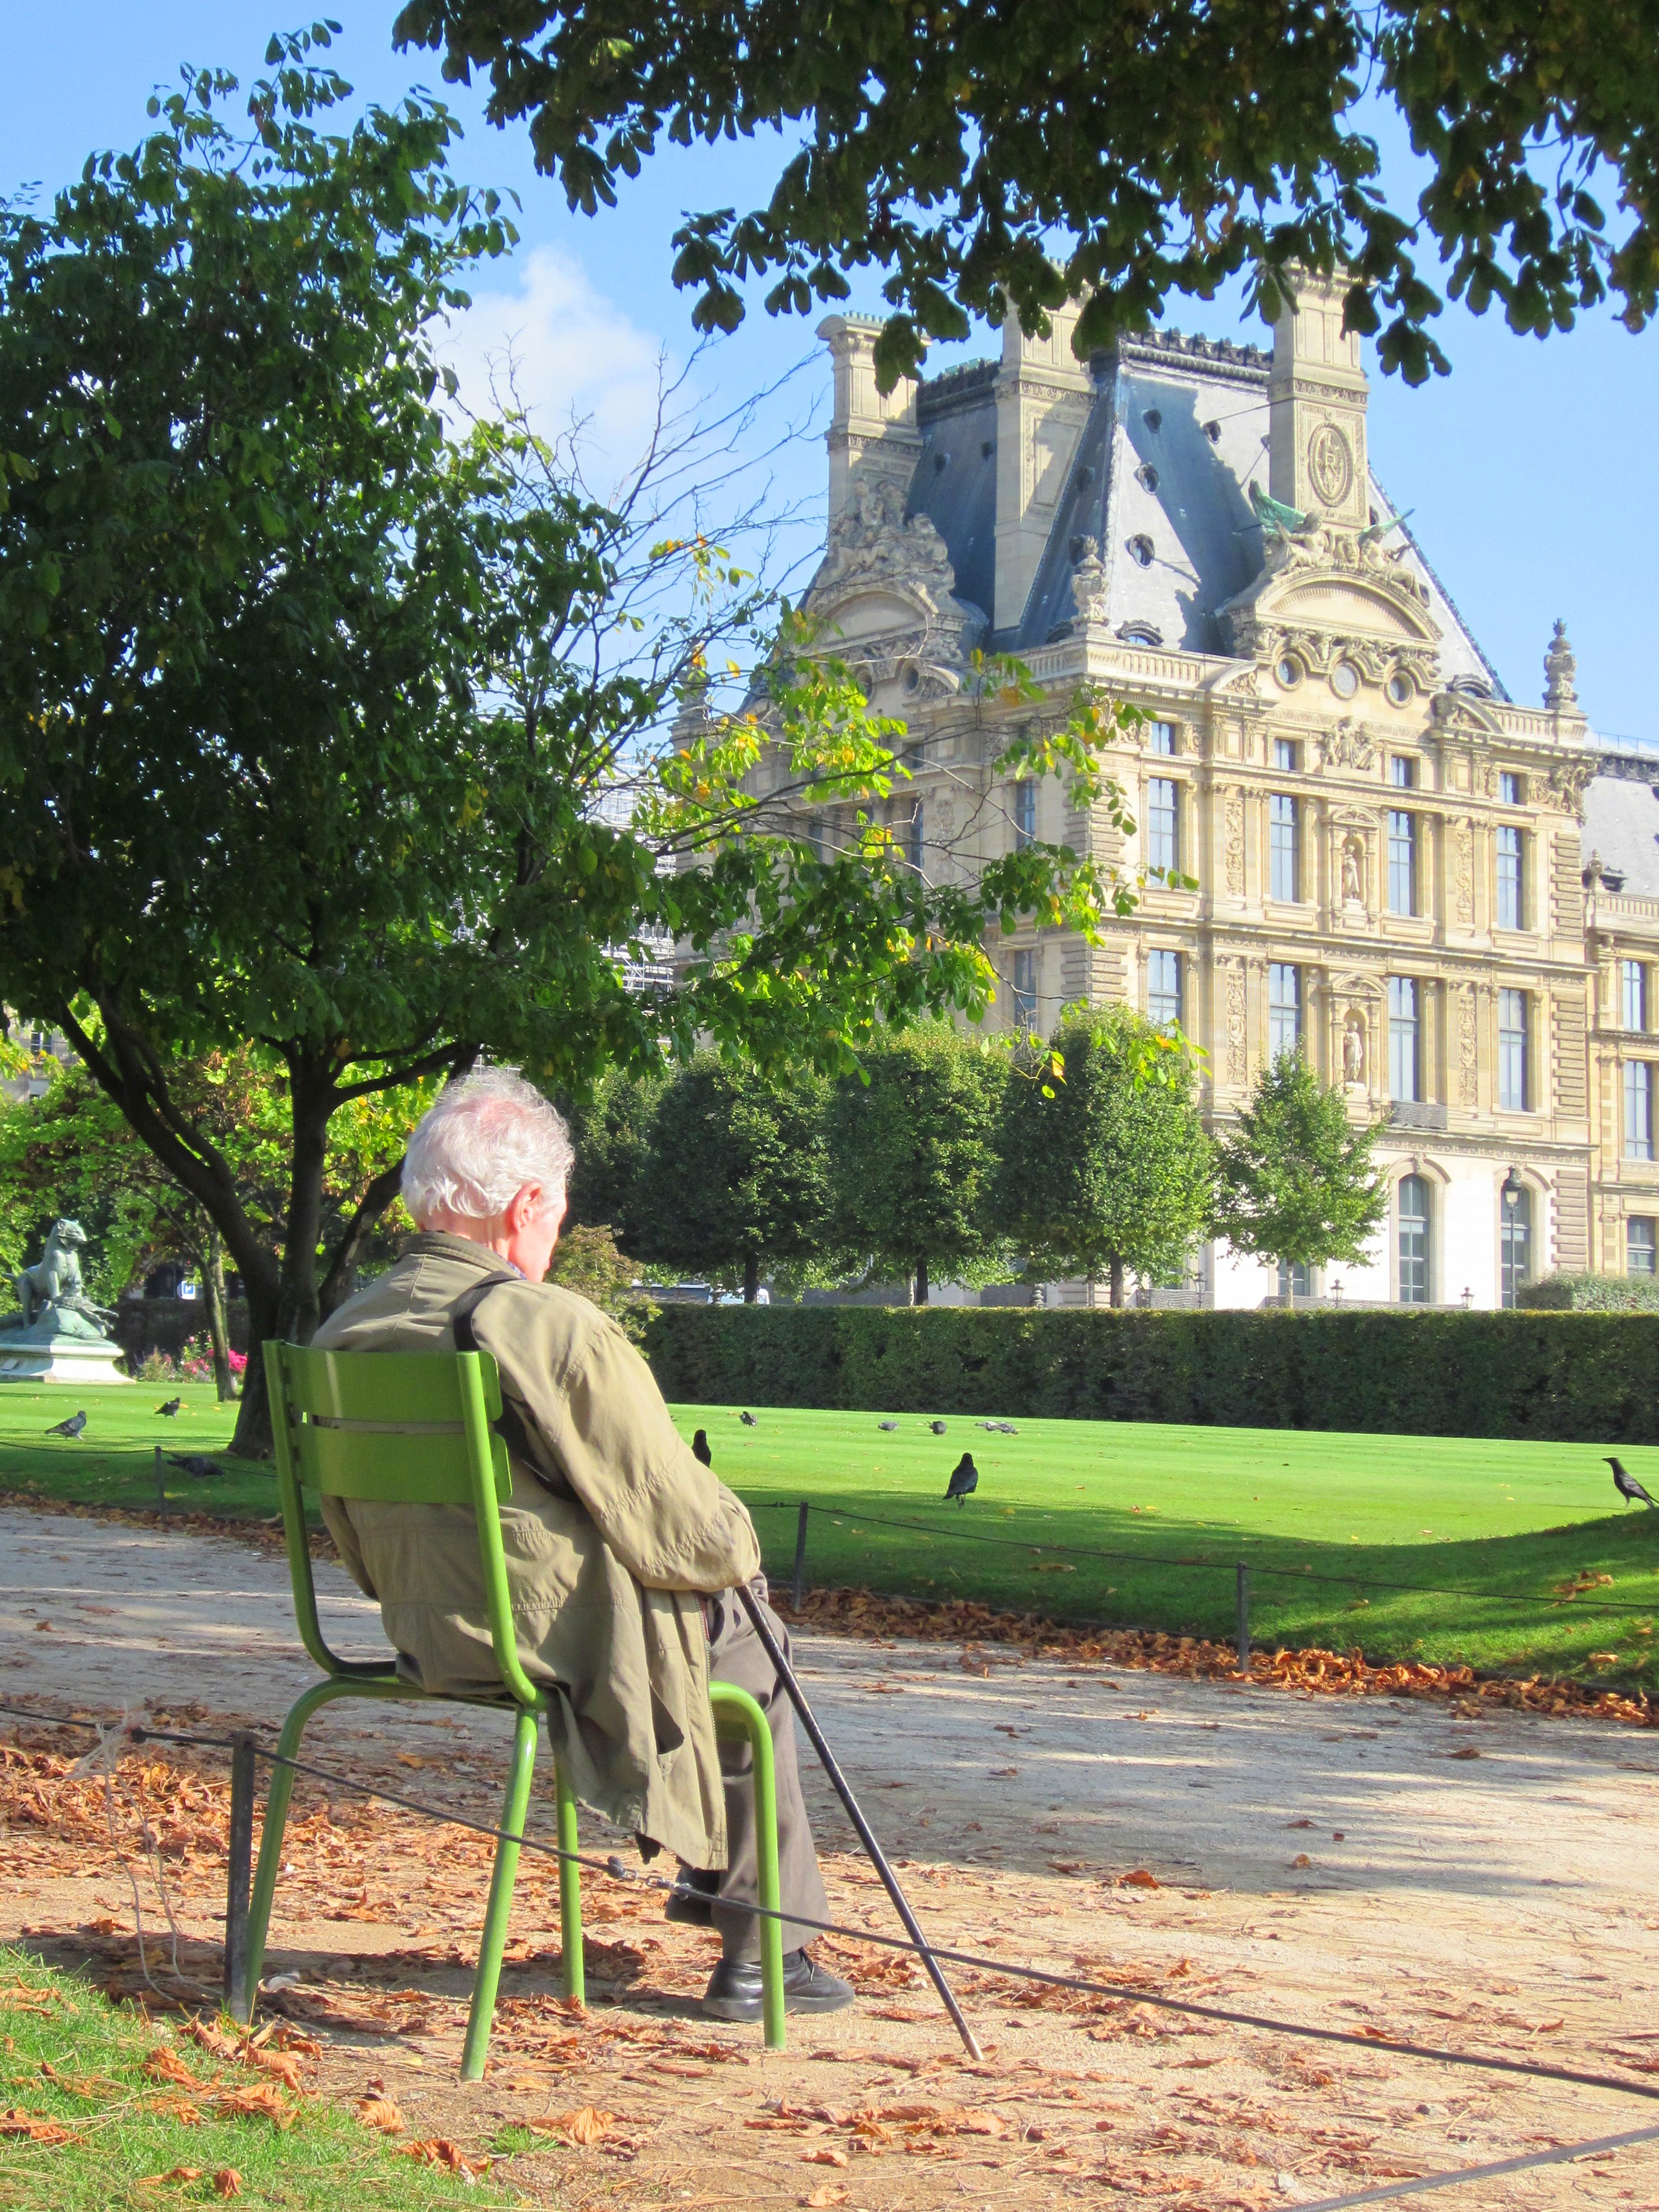
tree, grass, farm, lawn, building, paris, home, france, thinking, contemplation, museum, park, garden, thoughtful, old man, french, estate, pensioner, rural area, retired, louvre palace, pavillon de marsan